The Ultimate Vampire

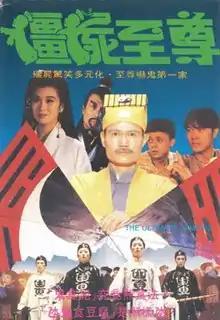

The Ultimate Vampire (殭屍至尊) is a 1991 comedy horror Hong Kong film directed by Andrew Lau and starring Lam Ching-ying and Chin Siu-ho. It is a spin-off of the 1985 Hong Kong film "Mr. Vampire", Lam Ching-ying reprises his role as a Taoist priest.